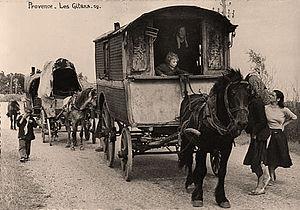
Verdines de gitans sur la route des Saintes-Maries-de-la-Mer
Le pèlerinage aux Saintes-Maries-de-la-Mer, dit encore pèlerinage des Gitans est une manifestation religieuse, doublée d'un phénomène touristique, qui se déroule en Camargue, aux Saintes-Maries-de-la-Mer, chaque année les 24 et 25 mai. Ce pèlerinage, avec la présence massive de tsiganes venus de toute l'Europe, est l’objet d’une forte médiatisation. Cette tradition camarguaise est pourtant récente puisqu'elle a été instaurée sous sa forme actuelle par le marquis Folco de Baroncelli, en 1935.